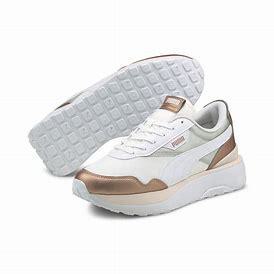
Brand: Puma
Model: Cruise Rider